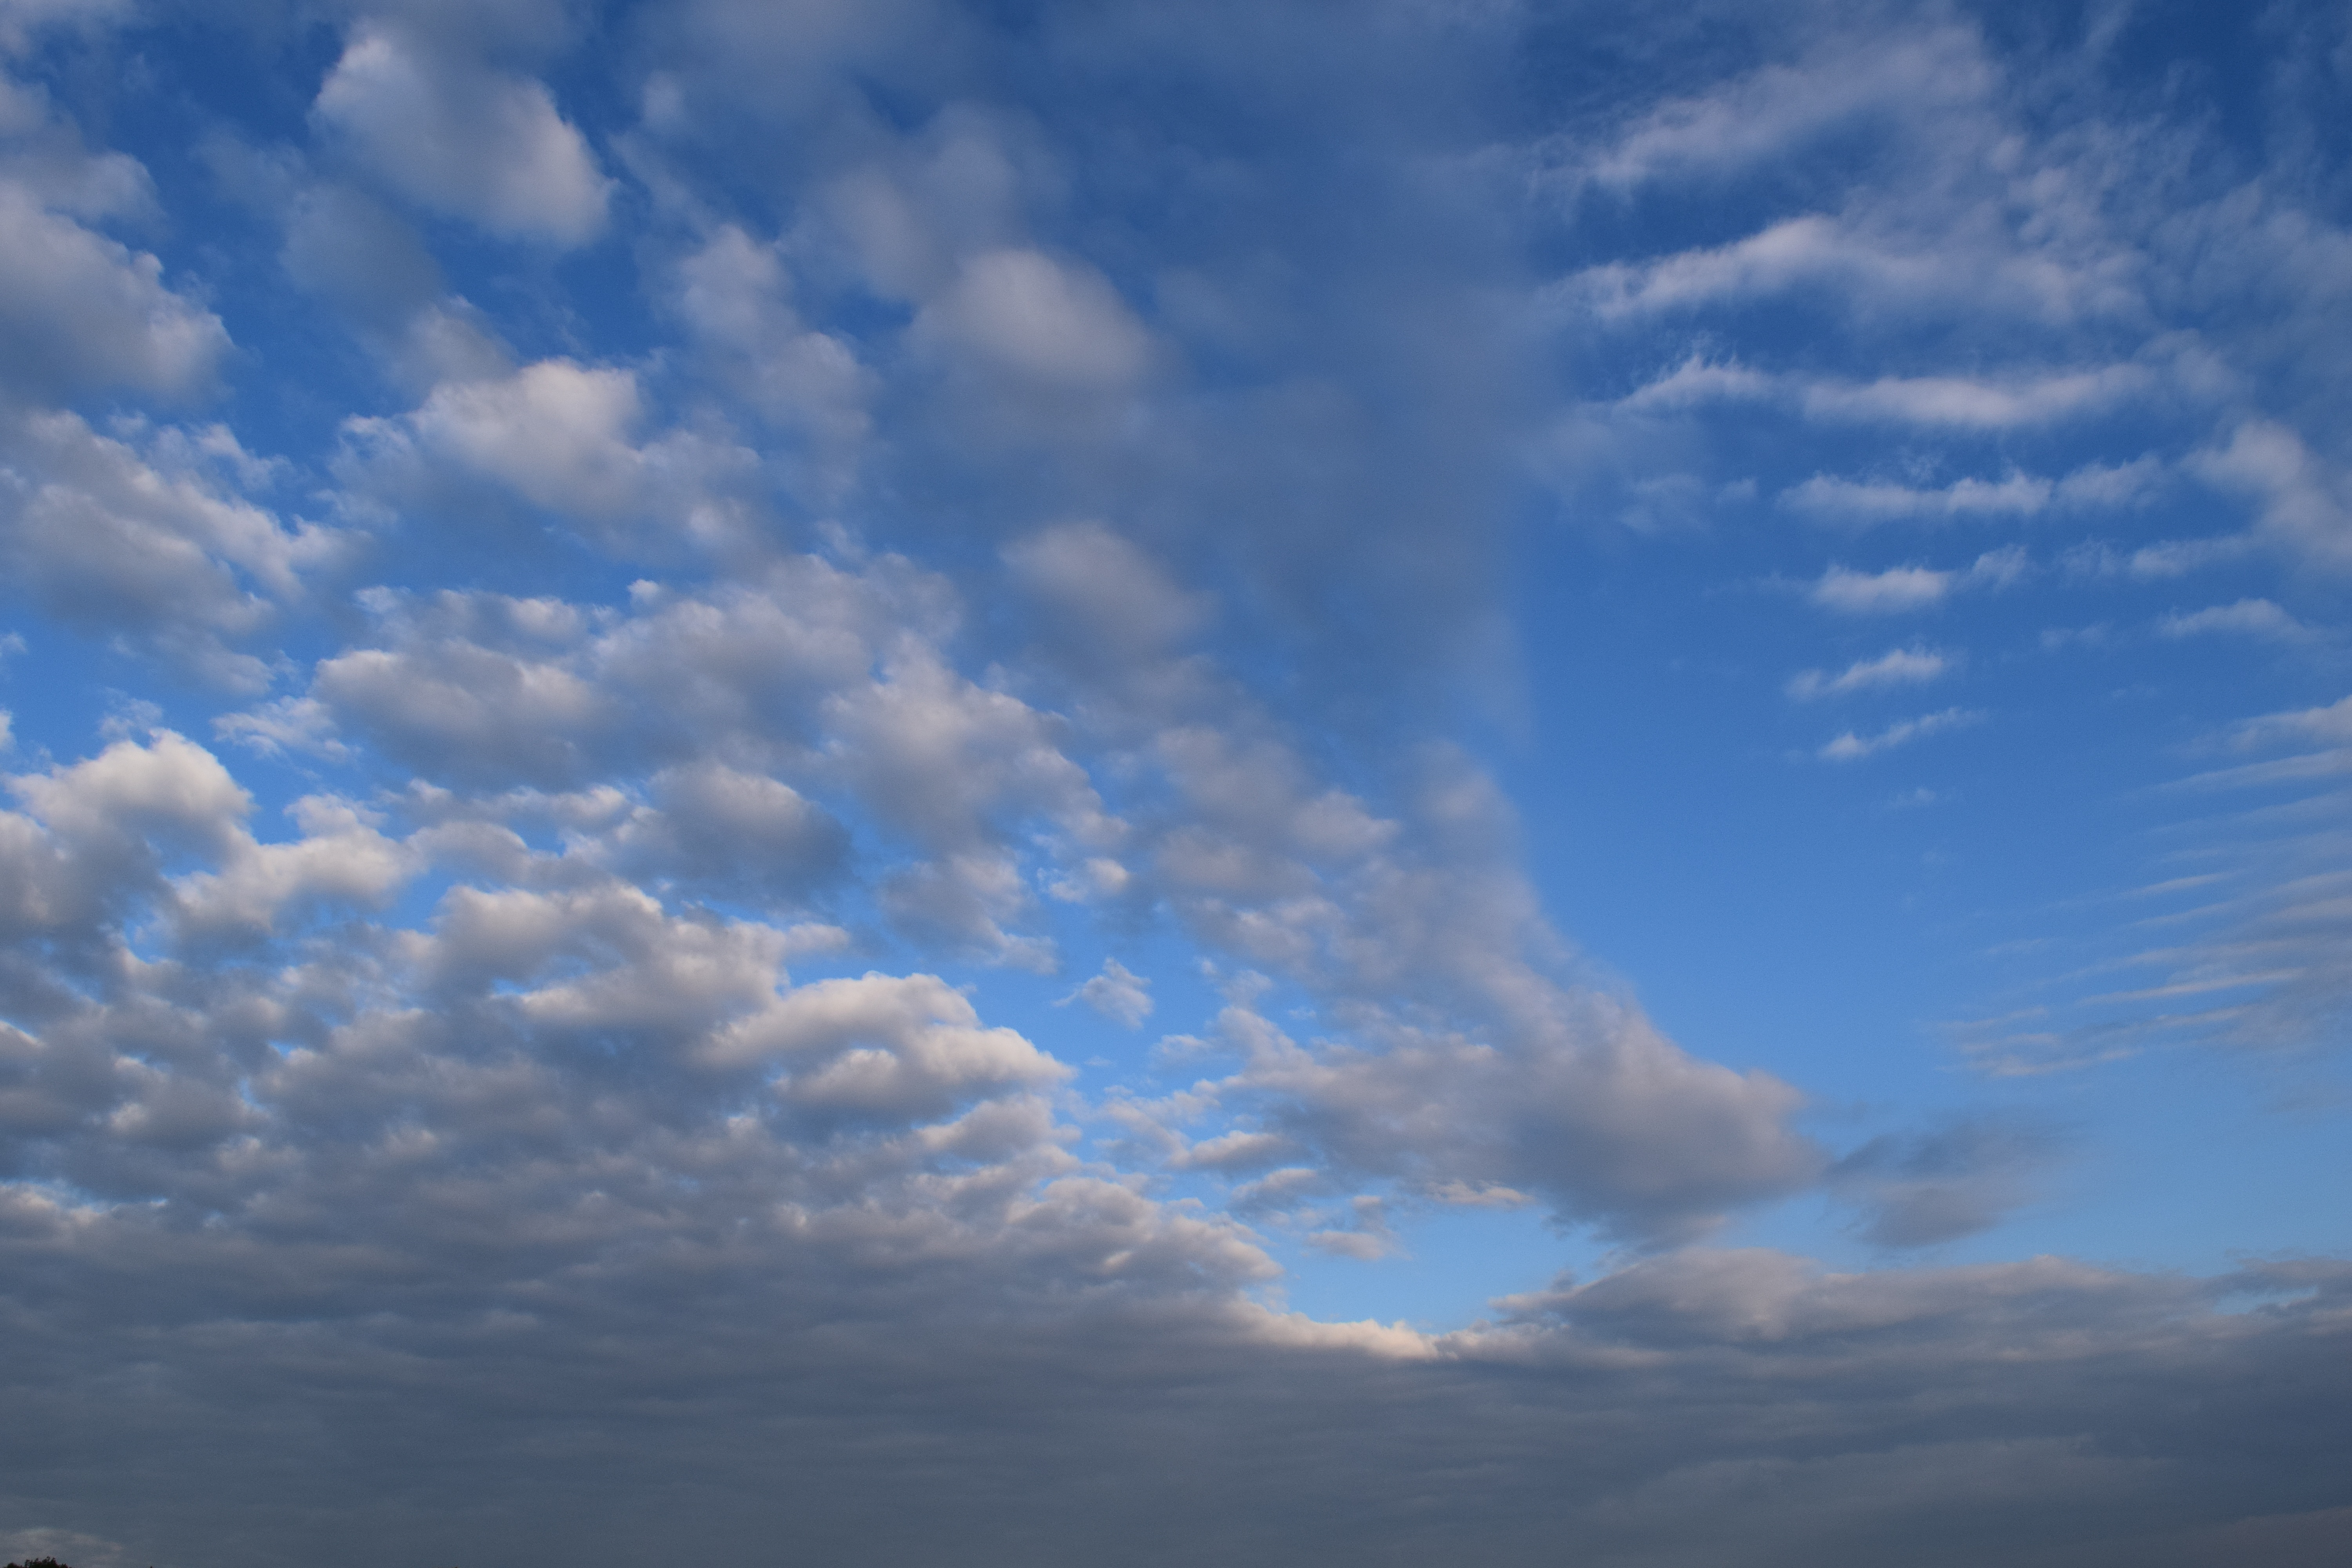
horizon, cloud, sky, sunlight, atmosphere, daytime, cumulus, blue, clouds, beautiful, clouds form, covered sky, meteorological phenomenon, fleecy, atmosphere of earth